Vazhiye

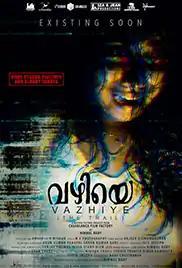
First look poster

Vazhiye is a 2022 Indian Malayalam-language found footage horror film written and directed by Nirmal Baby Varghese after "Thariode". This movie is an experimental movie made in found footage style and it is the first found footage movie in Malayalam. Produced by Baby Chaithanya under the banner of Casablanca Film Factory. The film marked the debut of Hollywood music director Evan Evans in Indian cinema.